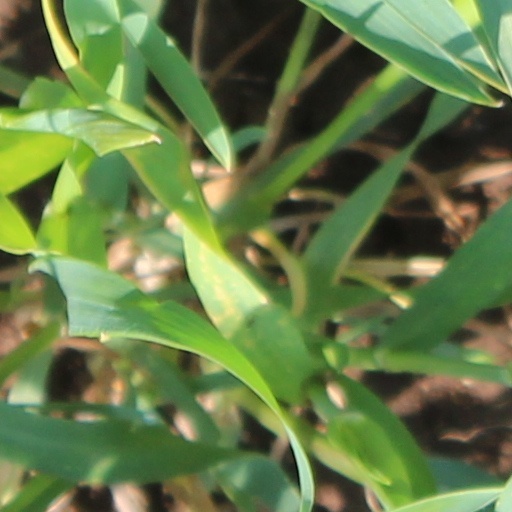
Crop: wheat